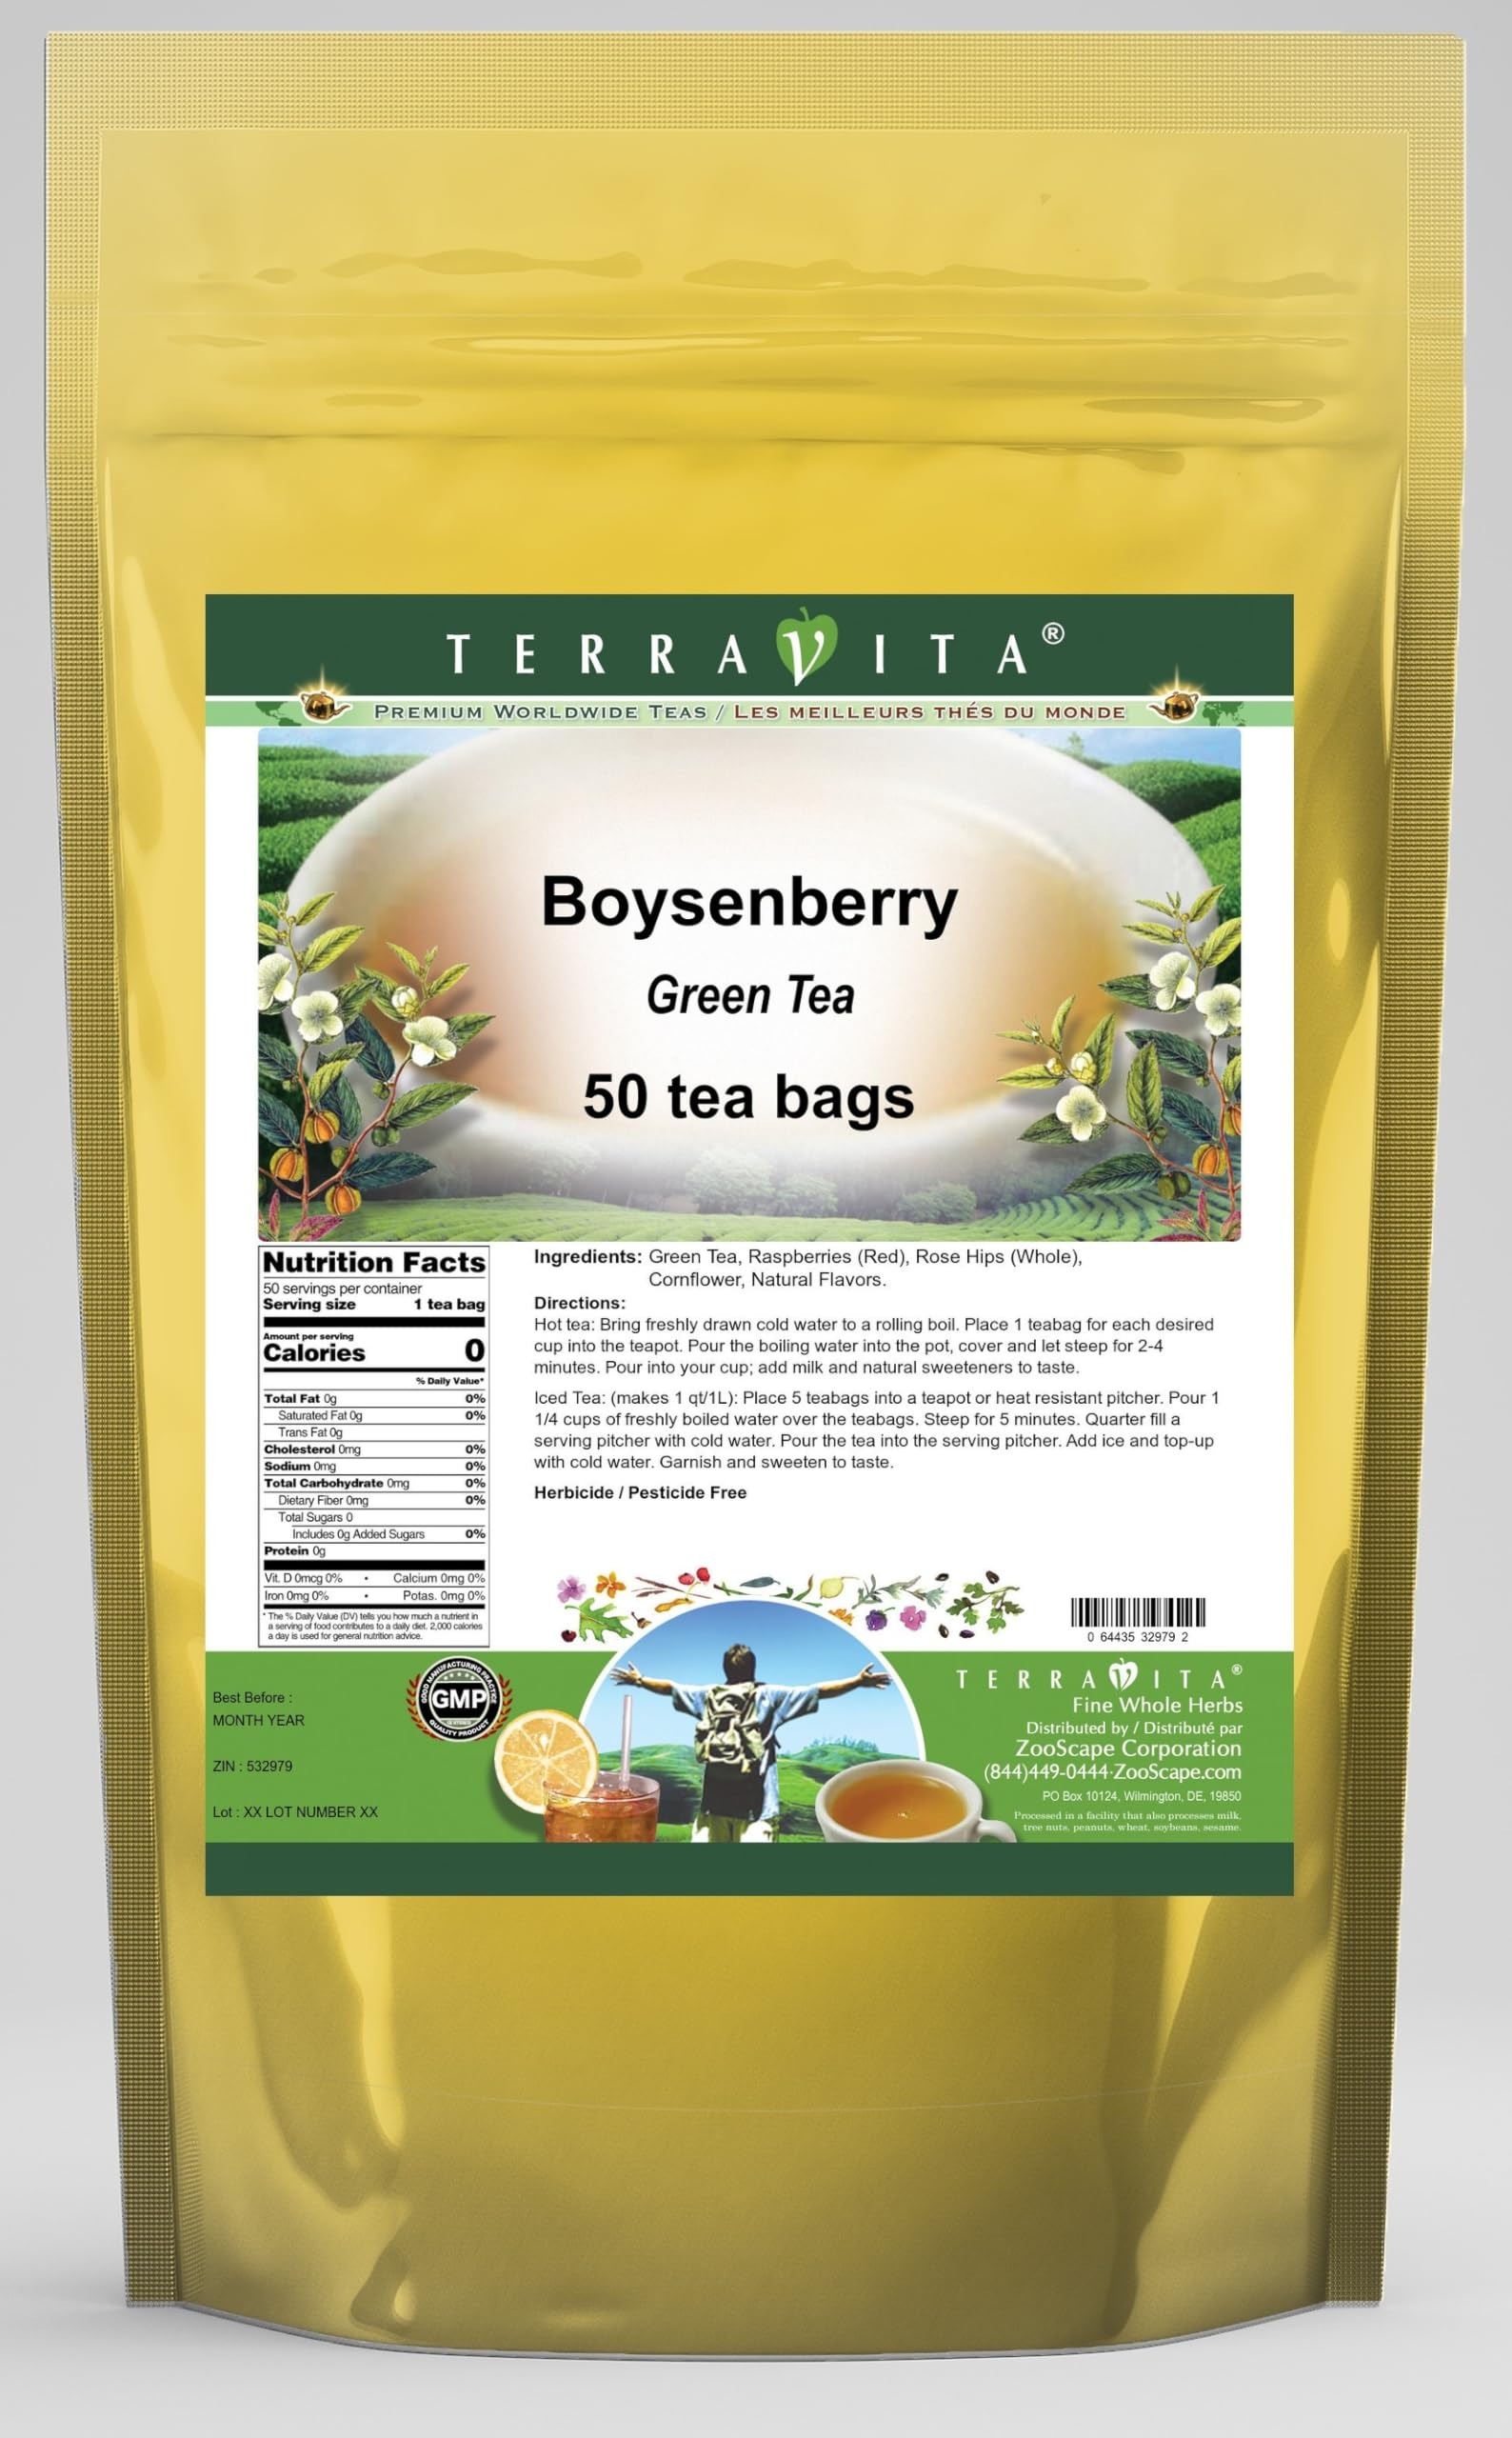
Item Name: Boysenberry Green Tea (50 tea bags, ZIN: 532979) - 2 Pack
Bullet Point 1: Our Boysenberry Green Tea is a scrumptuous flavored Green tea with Raspberries, Rose Hips and Cornflower that will refresh you with its terrific taste! You will enjoy the Boysenberry aroma and flavor again and again! - Ingredients: Green tea, Raspberries, Rose Hips, Cornflower and Natural Boysenberry Flavor.
Bullet Point 2: No fillers.
Bullet Point 3: Manufacturer: TerraVita
Bullet Point 4: Size: 50 tea bags
Bullet Point 5: Green Tea Bags - Packed in a convenient upright pouch!
Product Description: Our Boysenberry Green Tea is a scrumptuous flavored Green tea with Raspberries, Rose Hips and Cornflower that will refresh you with its terrific taste! You will enjoy the Boysenberry aroma and flavor again and again! - Ingredients: Green tea, Raspberries, Rose Hips, Cornflower and Natural Boysenberry Flavor. - Hot tea brewing method: Bring freshly drawn cold water to a rolling boil. Place 1 teabag for each desired cup into the teapot. Pour the boiling water into the pot, cover and let steep for 2-4 minutes. Pour into your cup; add milk and natural sweeteners to taste. - Iced tea brewing method: (to make 1 liter/quart): Place 5 teabags into a teapot or heat resistant pitcher. Pour 1 1/4 cups of freshly boiled water over the teabags. Steep for 5 minutes. Quarter fill a serving pitcher with cold water. Pour the tea into the serving pitcher. Add ice and top-up with cold water. Garnish and sweeten to taste. - TerraVita is an exclusive line of premium-quality, natural source products that use only the finest, purest and most potent ingredients found around the world. TerraVita is hallmarked by the highest possible standards of purity, potency, stability and freshness. All of our products are prepared with the highest elements of quality control, from raw materials through the entire manufacturing process, up to and including the moment that the bottles or bags are sealed for freshness and shipped out to you. Our highest possible standards are certified by independent laboratories and backed by our personal guarantee. - TerraVita exists to meet and ensure your family's health and wellness without the harmful effects of chemicals and health products. We strive to make all of our products affordable and reliable and are constantly searching the market to maintain our affordabili
Value: 100.0
Unit: Count

Price: 38.92